American Indian Wars

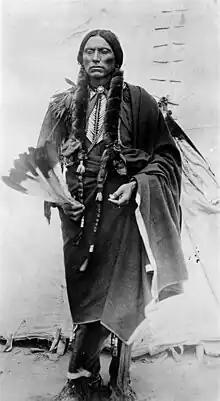
Quanah Parker, son of a Comanche Chief and an abducted Texas settler; his family's story spans the history of the Texas–Indian wars

The first notable battle between American settlers and Comanche was the Fort Parker massacre in 1836, in which a war party of Comanches, Kiowas, Wichitas, and Delawares attacked the Texan outpost at Fort Parker. A small number of settlers were killed during the raid, and the abduction of Cynthia Ann Parker and two other children caused widespread outrage among Texans.